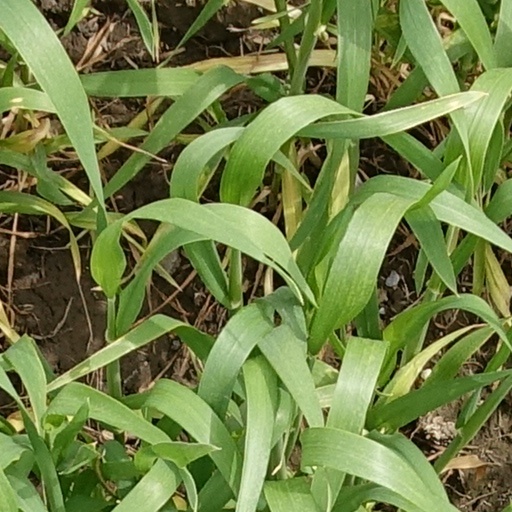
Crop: wheat